Olympia Brewing Company

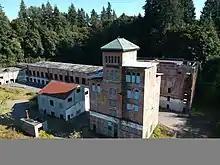
The old Olympia brewery in Tumwater, 2018.

The Olympia Brewing Company was a brewery which operated at the Olympia Brewery in Tumwater, Washington. It was founded in 1896 by Leopold Friederich Schmidt and bought by G. Heileman Brewing Company in 1983. Through a series of consolidations, it was acquired by Pabst Brewing Company in 1999. The Tumwater brewery was closed in 2003.